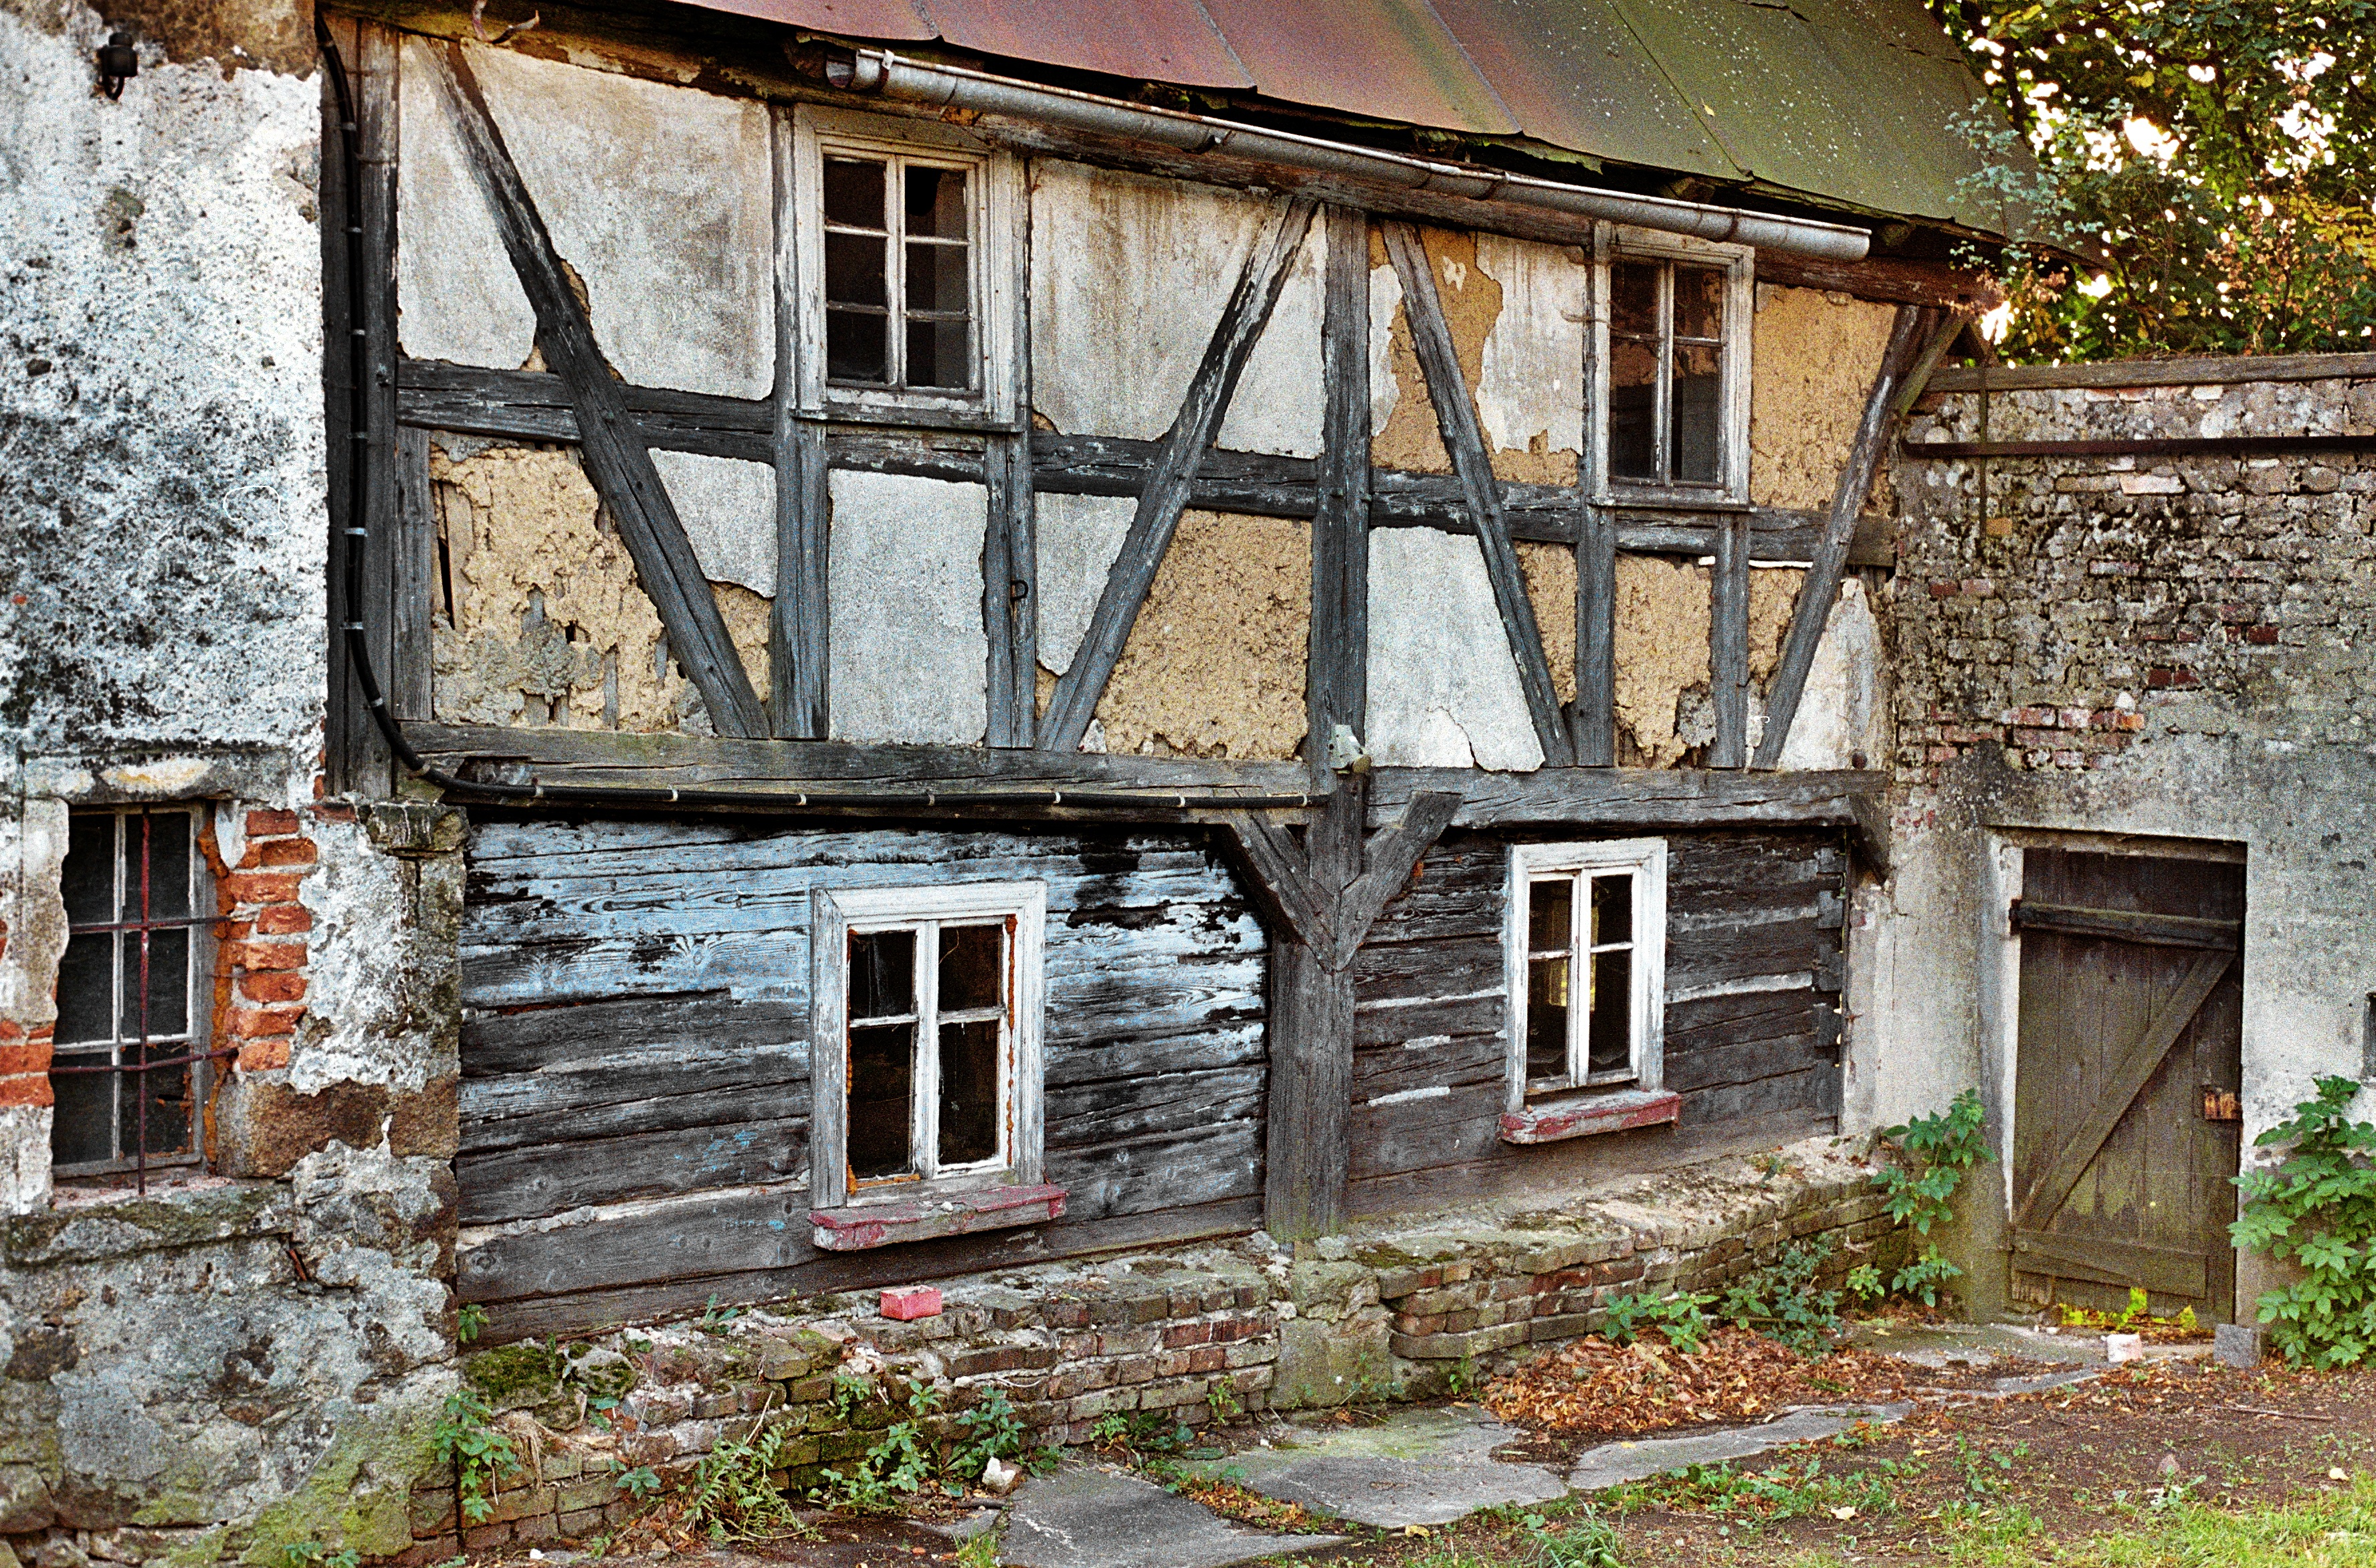
architecture, wood, house, window, building, home, wall, village, shack, cottage, facade, property, crash, ruins, farmhouse, poland, estate, lake dusia, neighbourhood, rural area, urban area, residential area, half timbered wall, wattle and daub